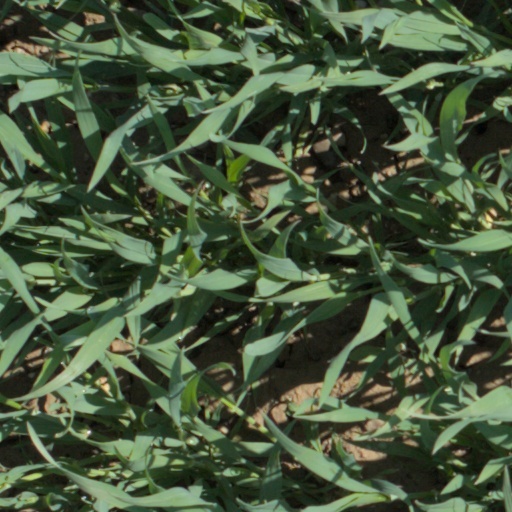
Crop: wheat